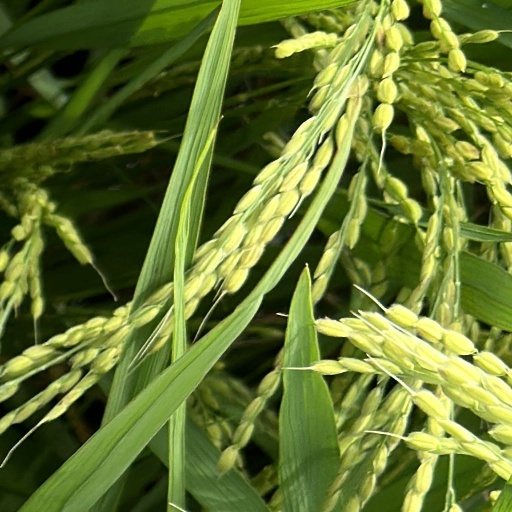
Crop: rice